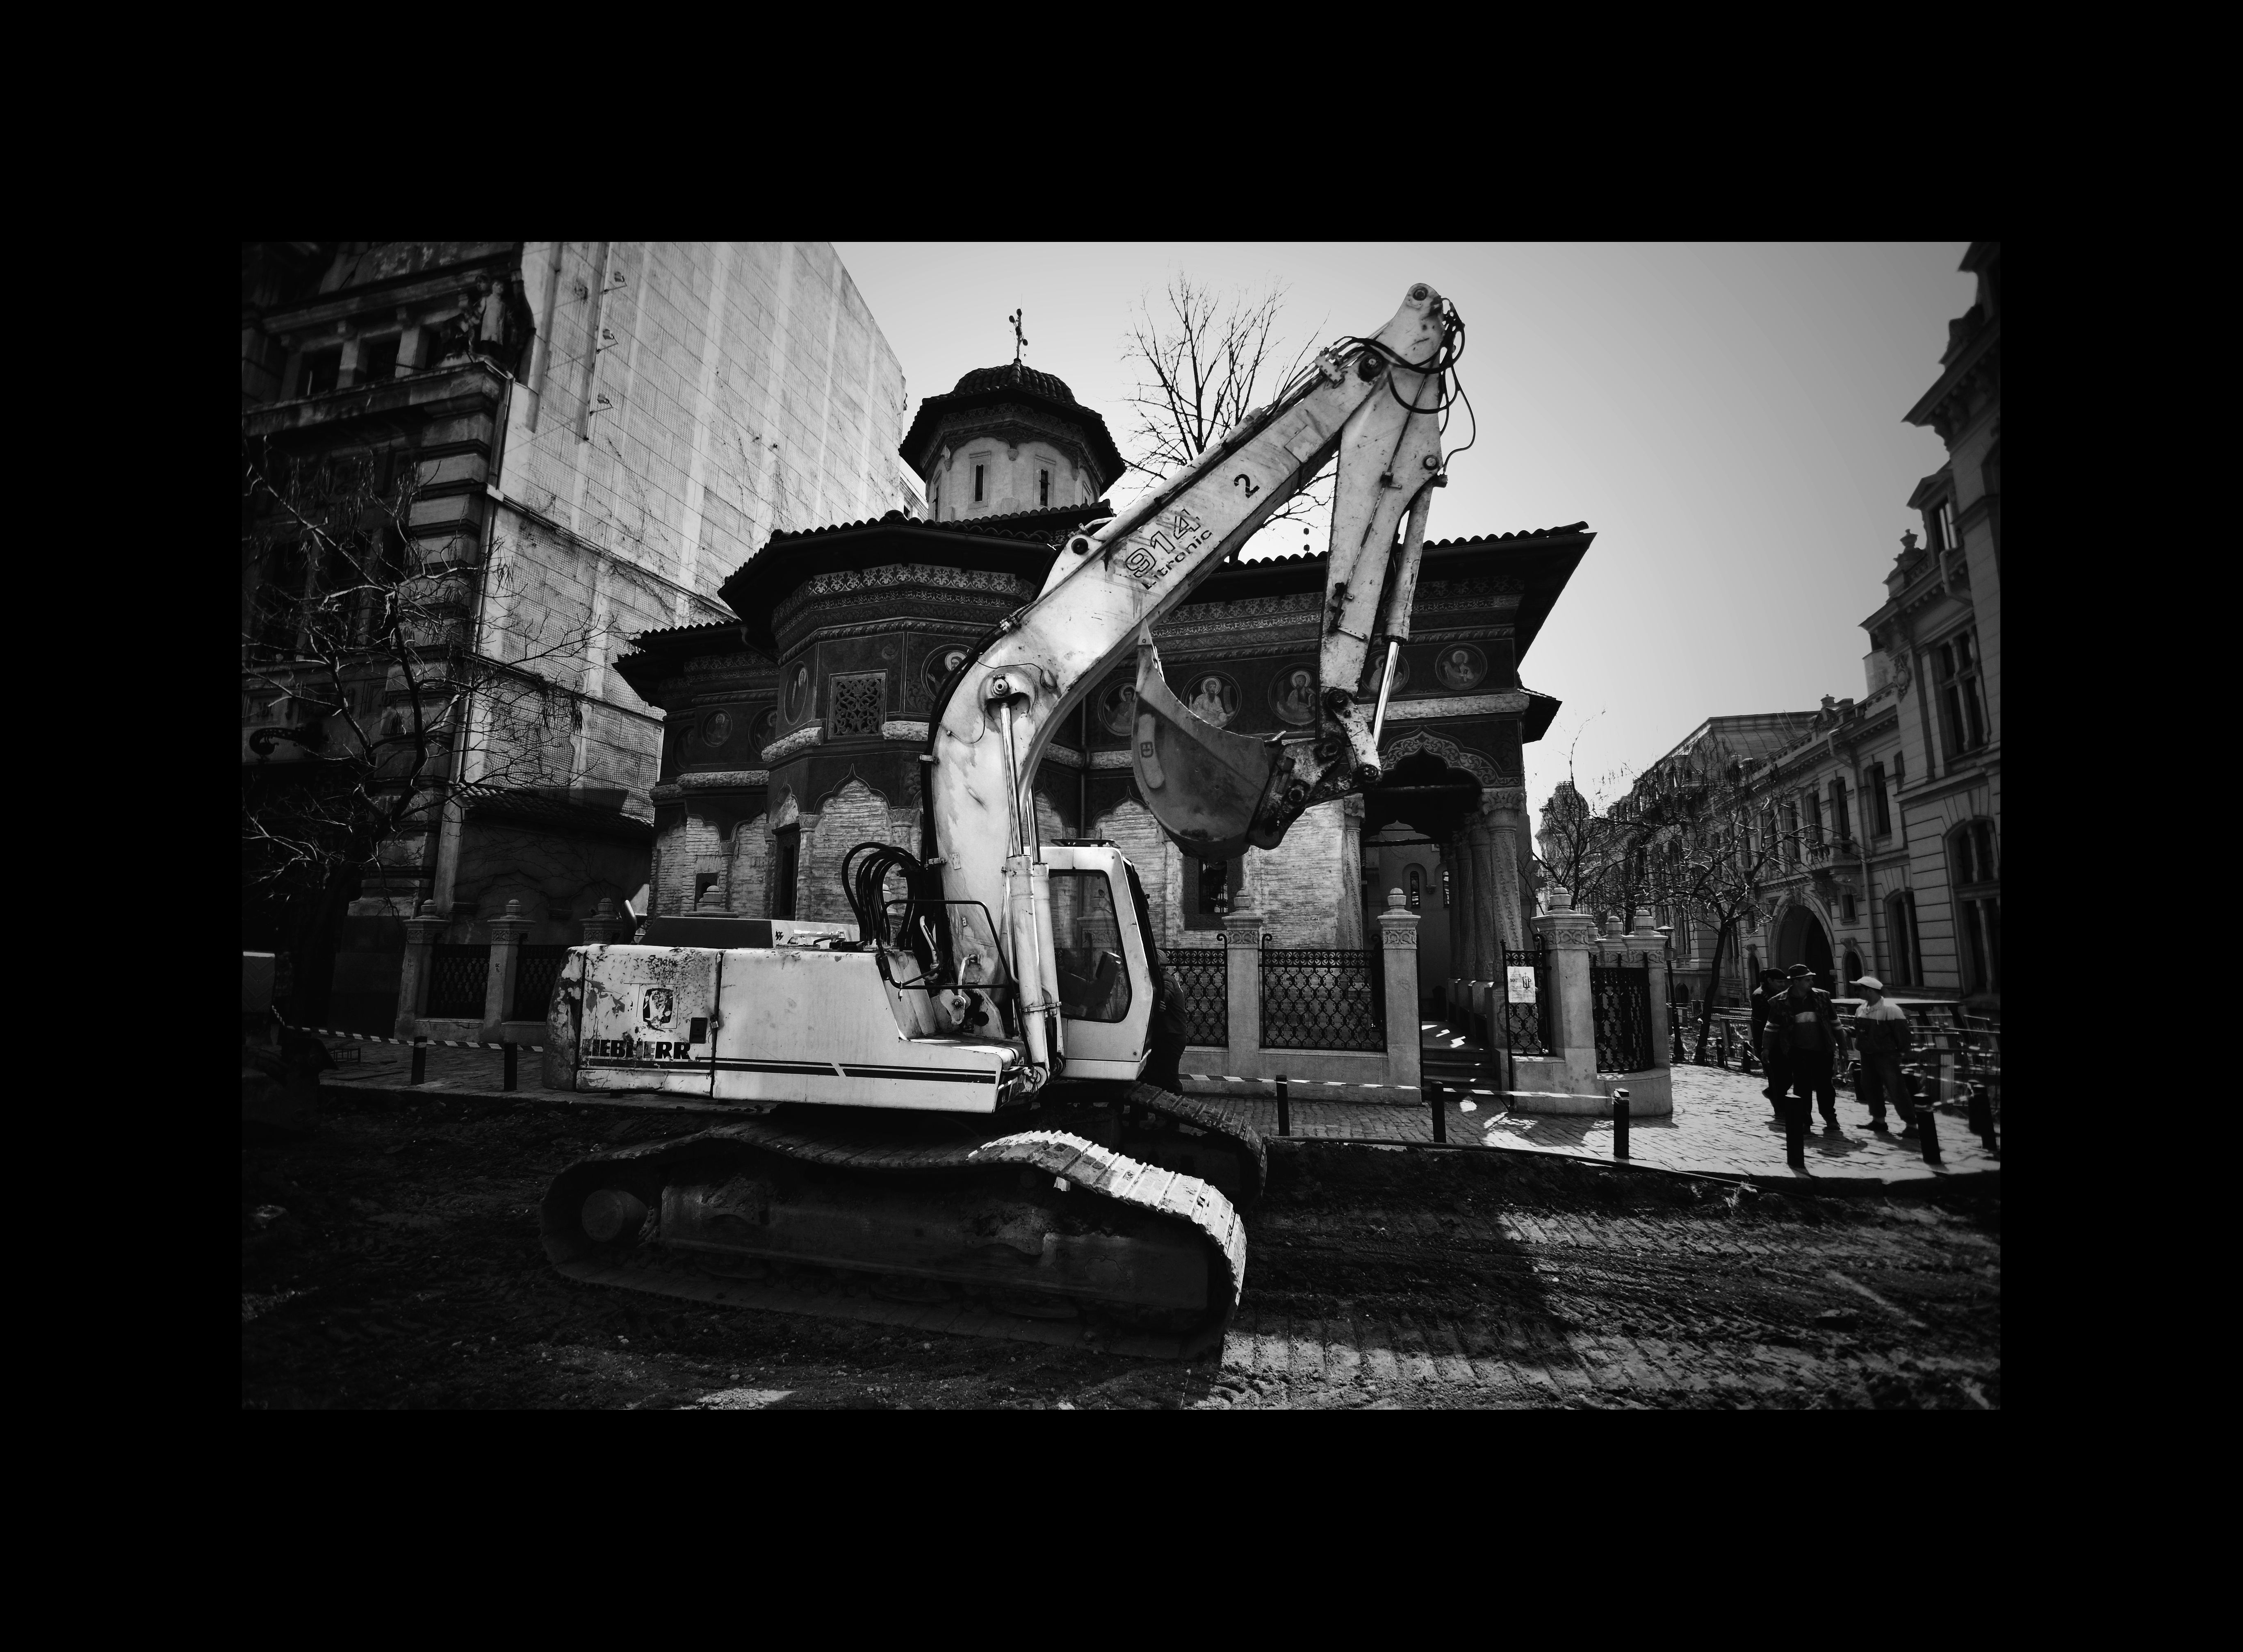
black and white, architecture, white, street, photography, building, urban, monument, photo, europe, religion, darkness, church, exterior, cross, black, monochrome, christian, photos, religious, art, de, monastery, churches, photograph, fotografie, christianity, romana, image, orthodox, easter, eastern, shape, strada, romania, bucharest, convent, bor, biserica, arhitectura, orthodoxy, romanian, ortodoxa, patrimoniu, manastire, ortodoxia, ortodoxie, ecclesiastical, bisericeasc, cladire, edificiu, bucuresti, centrulvechi, lipscani, stavropoleos, lmibiima1946401, holyweek, cre tinism, cre tin, holythursday, greatandholythursday, monochrome photography, album cover, film noir